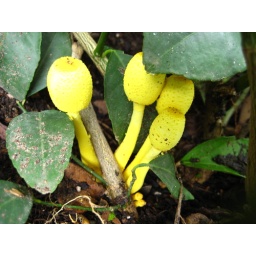
Strange yellow mushrooms growing under the lemon tree.